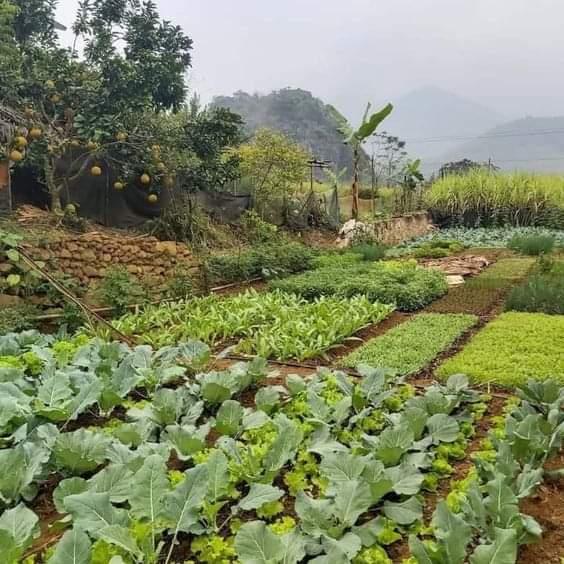
Bustani ndogo yenye matuta yenye mazao ya mbogamboga mbalimbali kama kabeji, mchicha na chainizi na mengineyo. Mazao yamepangwa kwa mpangilio mzuri yakionesha kilimo cha mboga cha kisasa na kinacholenga uzalishaji wa chakula safi kwa matumizi na kwa ajili ya kupelekwa sokoni.